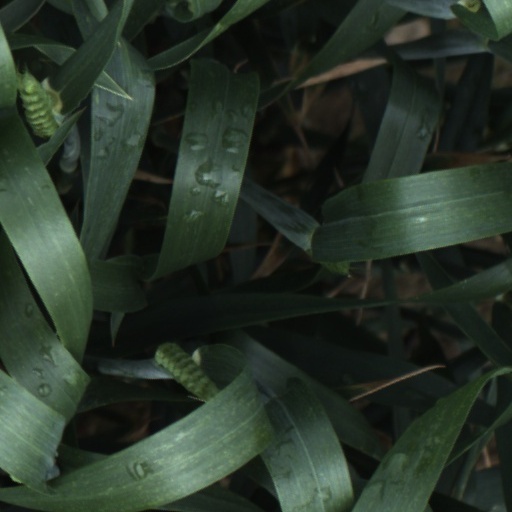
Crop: wheat